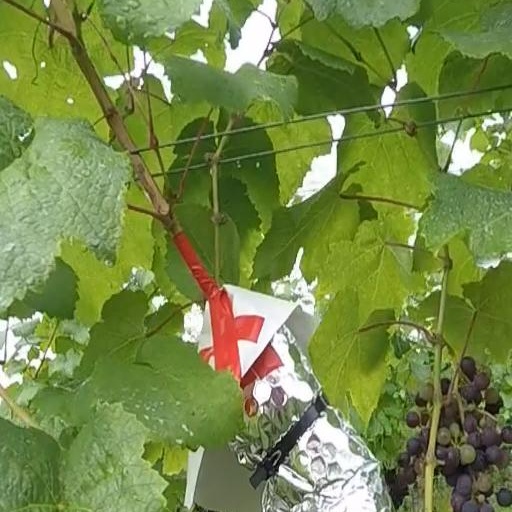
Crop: grape